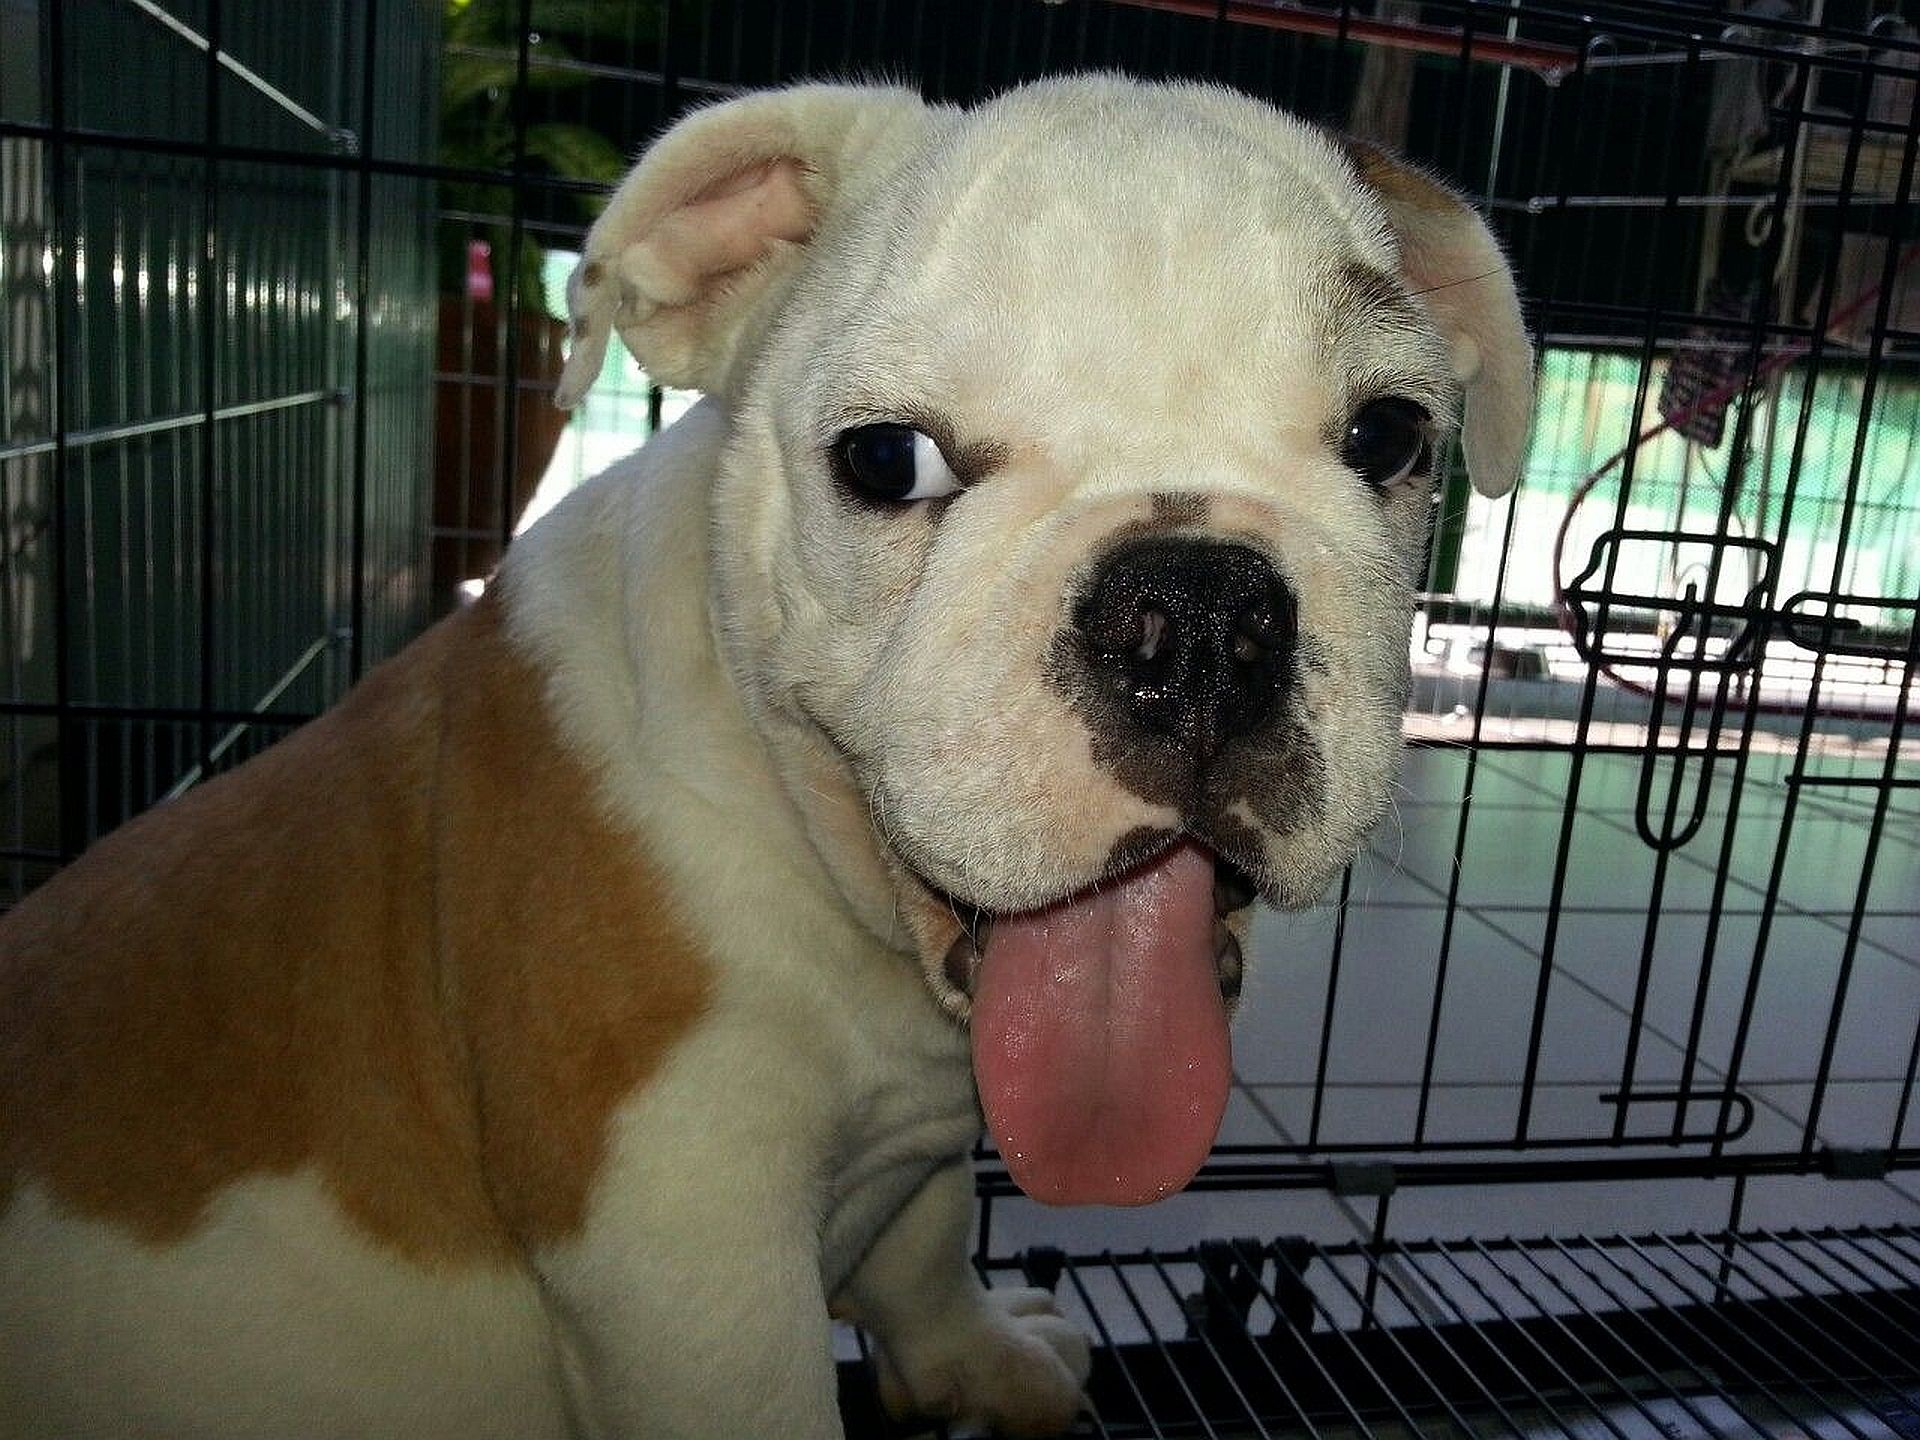
puppy, dog, cute, canine, pet, mammal, bulldog, vertebrate, adorable, dog breed, tounge, old english bulldog, dog like mammal, carnivoran, dog breed group, olde english bulldogge, toy bulldog, british bulldogs, australian bulldog, white english bulldog, american bulldog, pink tounge, bulldog puppy